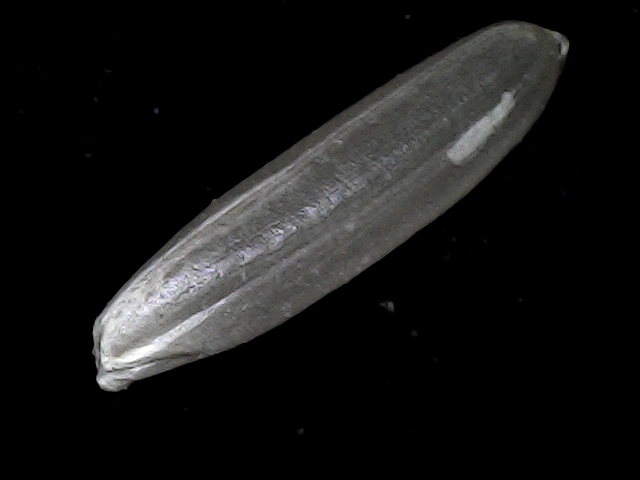
Rice variety: BD70